Union Glass Company

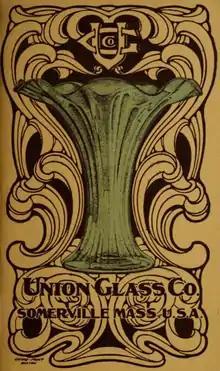
Union Glass Company catalog, circa 1911

The Union Glass Company was an American glass manufacturer located at 52 Webster Avenue, Somerville, Massachusetts, and active from 1854 until 1924. It manufactured a full line of flint glass products during its existence, and art glass (mostly iridescent) from 1892 onwards.